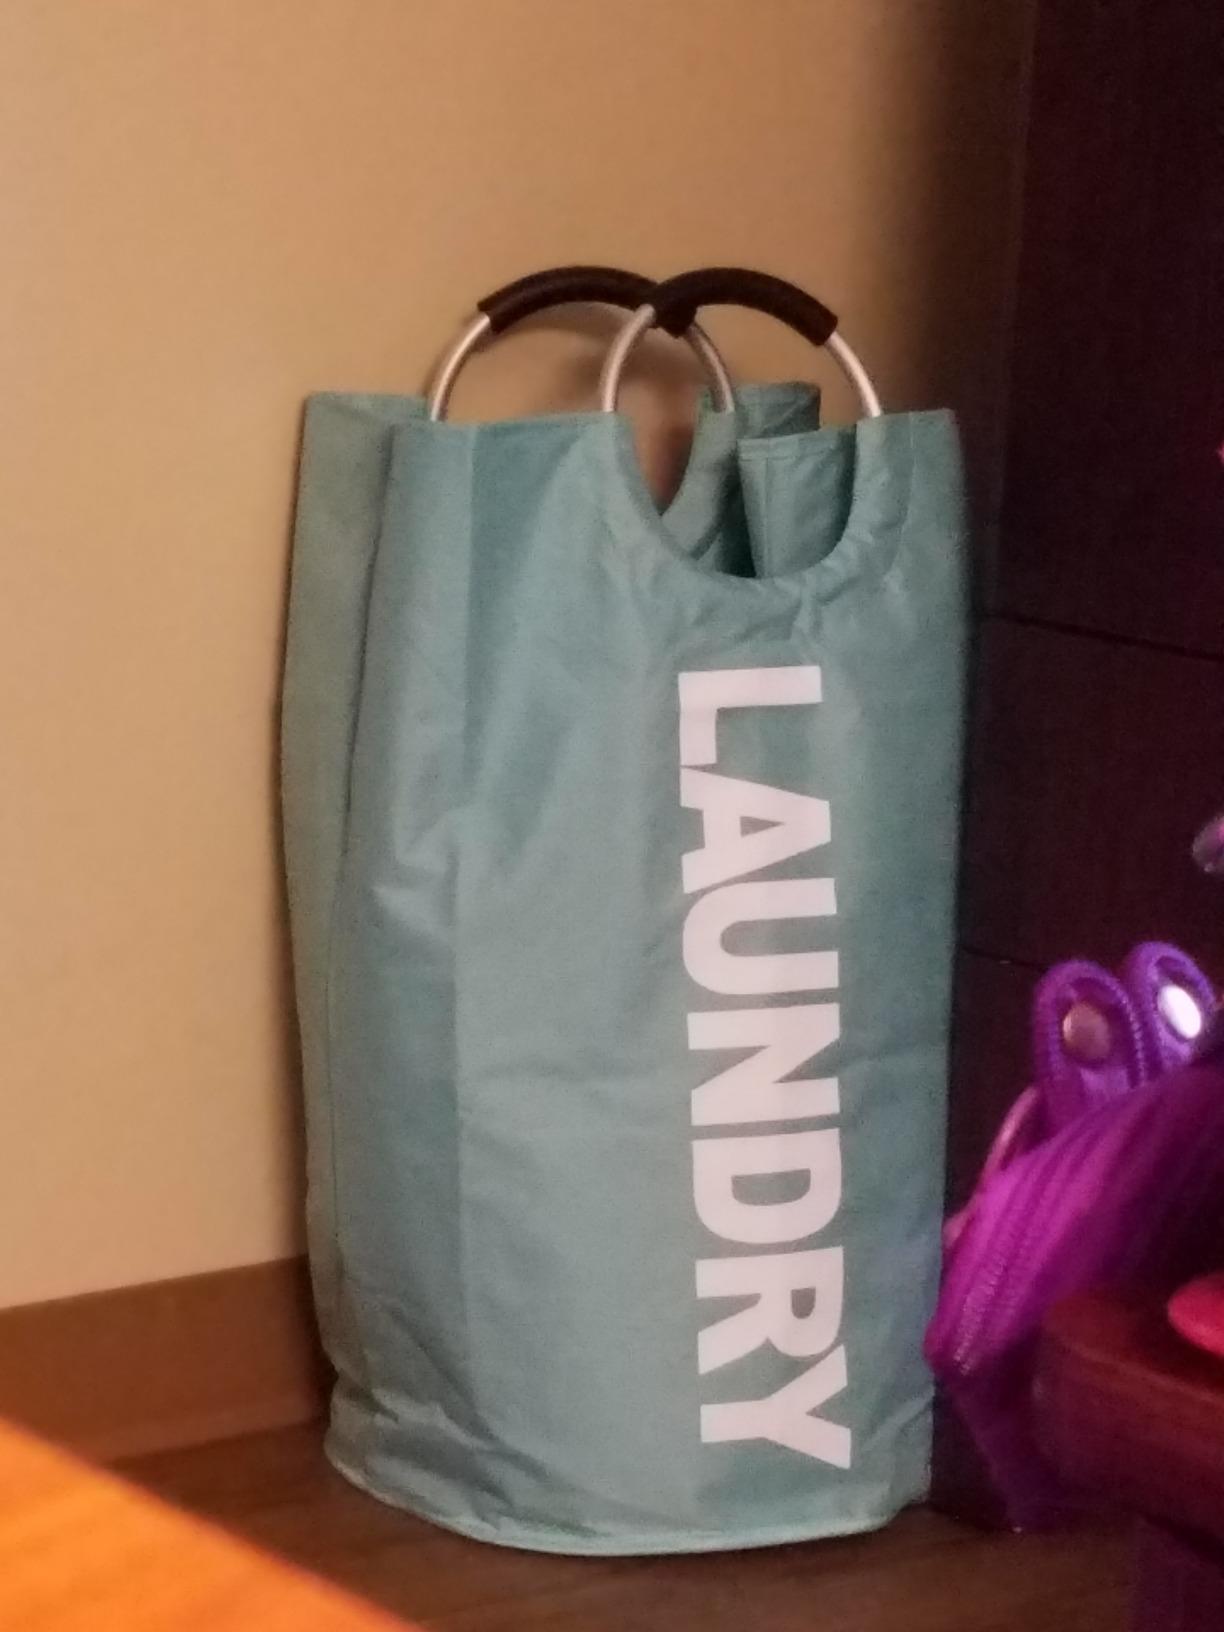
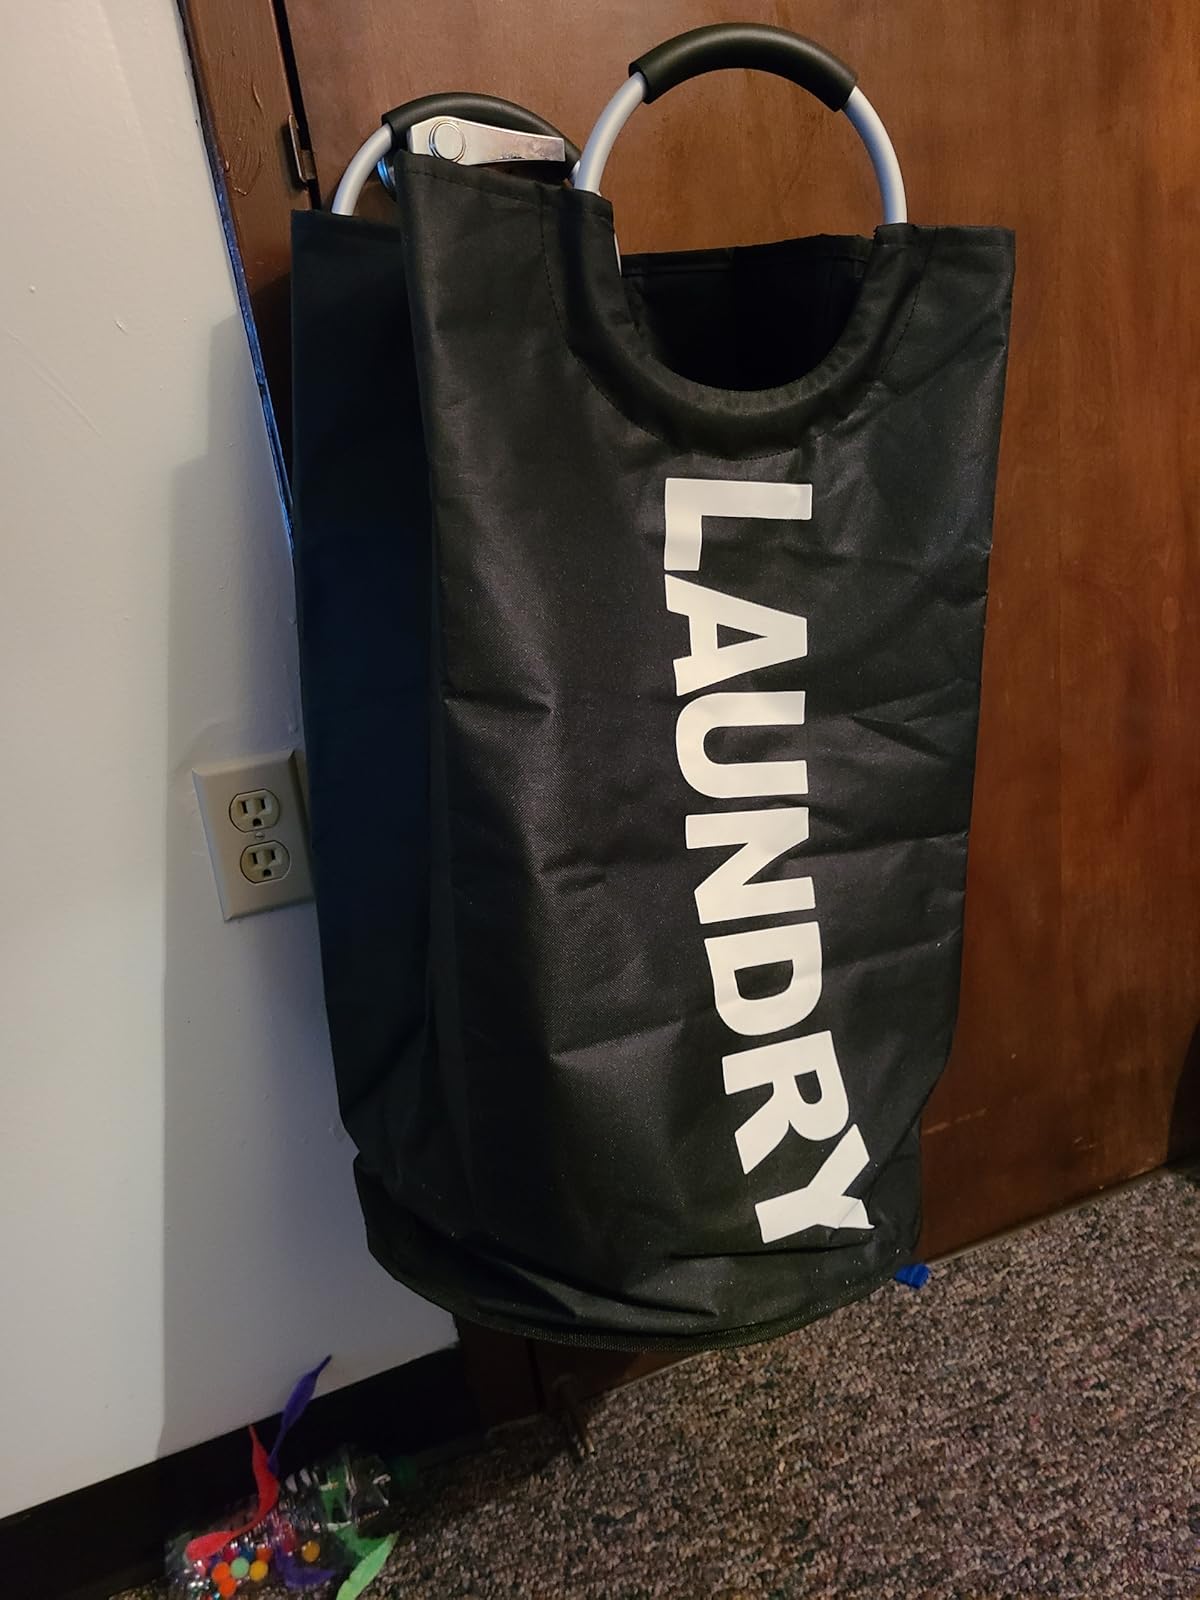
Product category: items_hamper
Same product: no